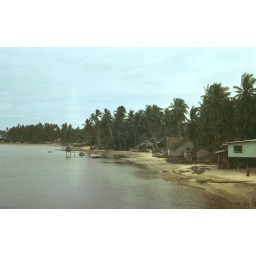
A small coastal kampong by the side of a river between Kuantan and Kuala Terengganu. East coast of Malaysia. c.1978